Abel Fernandez

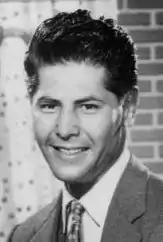
Fernandez in "The Untouchables", 1960.

Abel Gonzalez Fernandez (July 14, 1930 – May 3, 2016) was an American actor who played in movies from 1953 to 2002. He was best known for his role as Federal Agent William "Bill" Youngfellow on the 1959–1963 ABC Television series "The Untouchables".